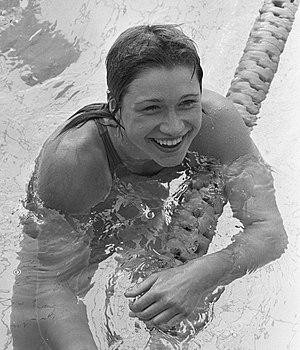
Ulrike Richter, née le 17 juin 1959 à Görlitz, est une ancienne nageuse de la RDA des années 1970. Ses principaux résultats furent de gagner 3 titres aux Jeux olympiques de 1976 à Montréal et 4 médailles d'or aux championnats du monde de natation, deux en 1973, et deux autres en 1975. Véritable spécialiste du dos, Ulrike Richter établit durant sa carrière 14 records du monde sur les 100 et 200 mètres de cette spécialité ainsi qu'au travers de sa participation du premier aller-retour sur les relais 4 × 100 mètres 4 nages avec la RDA.